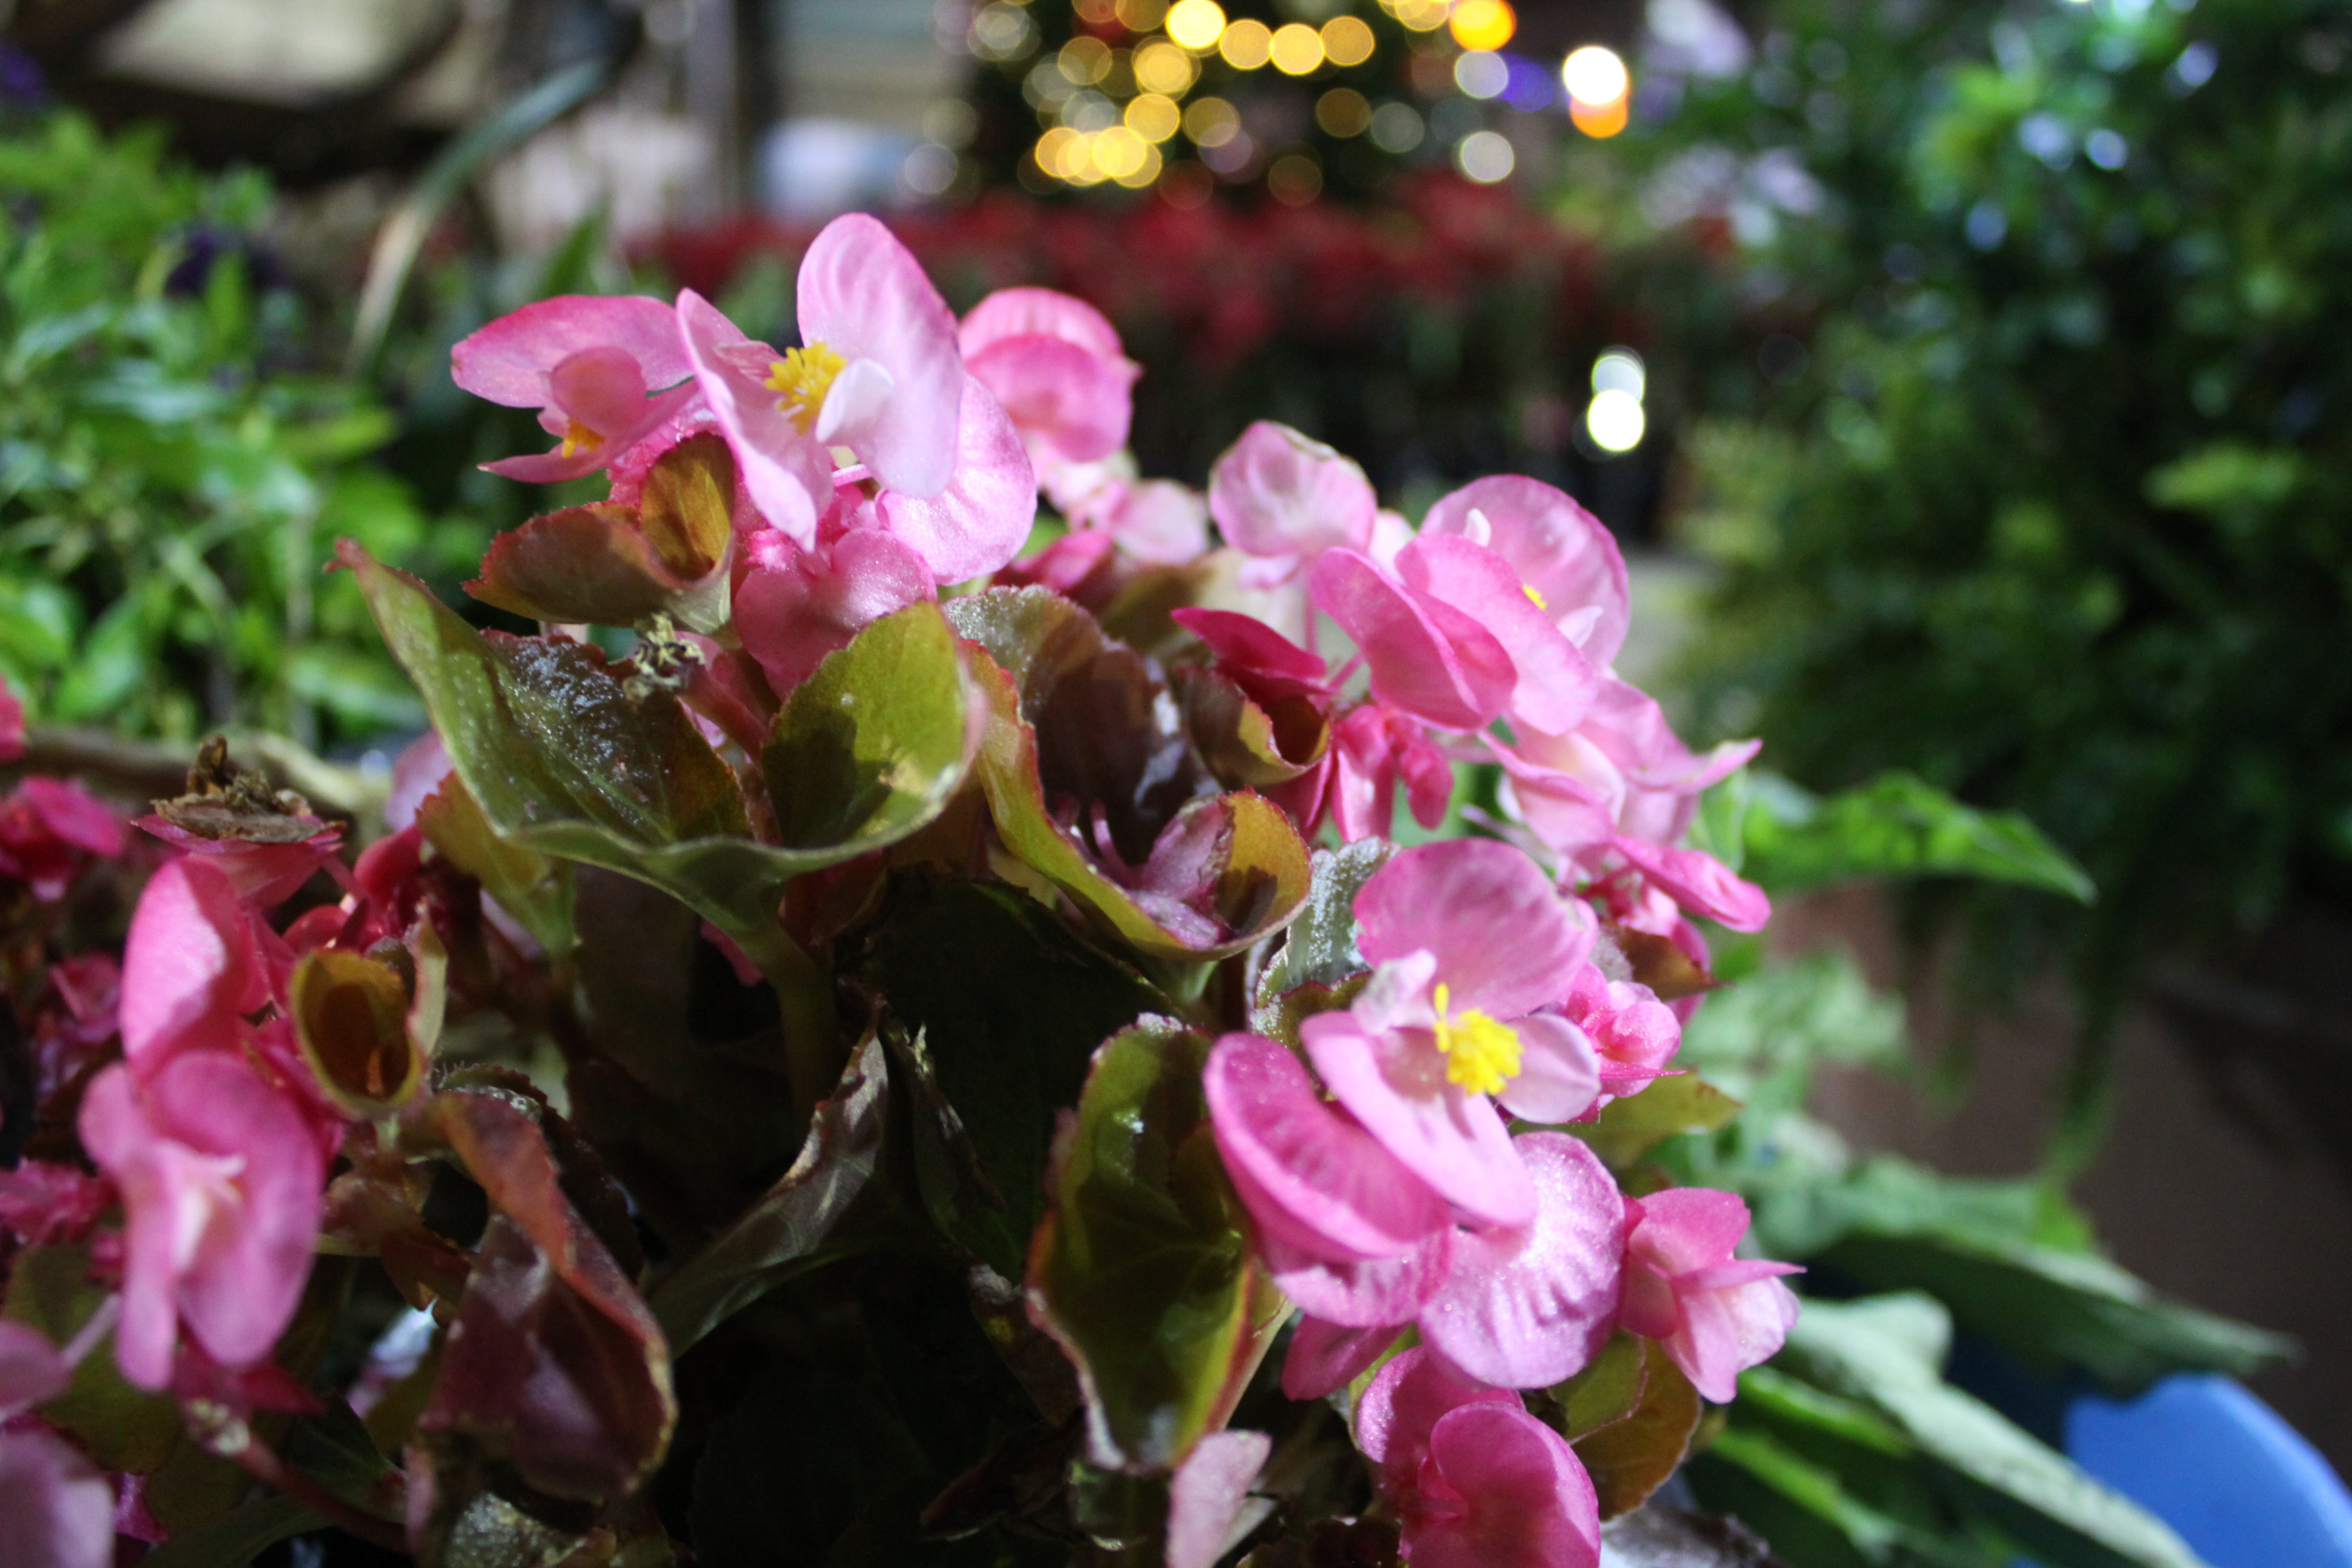
flower, plant, petal, terrestrial plant, magenta, flowering plant, annual plant, groundcover, shrub, herbaceous plant, close up, wildflower, garden, perennial plant, floristry, plant stem, grass, landscape, four o clock family, rose family, macro photography, cattleya, orchid, rhododendron, impatiens